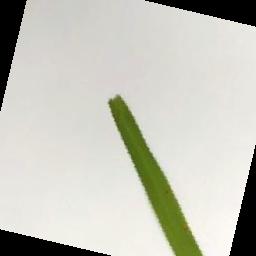
Label: Rice___Brown_Spot